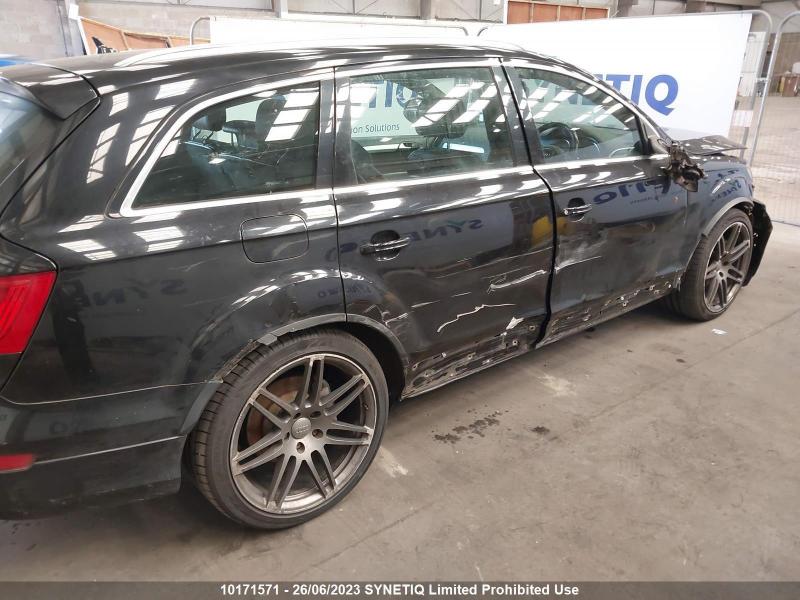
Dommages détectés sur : pare-choc avant, capot, porte avant droite, porte arrière droite, aile arrière droite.
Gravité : majeur